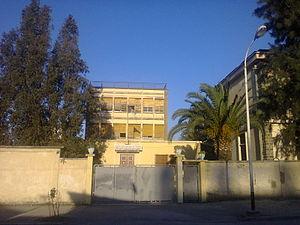
L'entrée principale du collège Ben Ramdani Saâdia (ex-CEM Filles) de Tadmaït.
Tadmaït est une commune de la wilaya de Tizi Ouzou en Algérie, située à 18 km à l'ouest de Tizi Ouzou et à 85 km à l'est d'Alger.